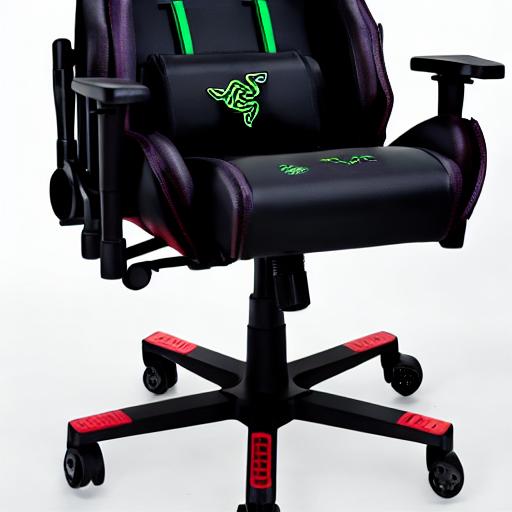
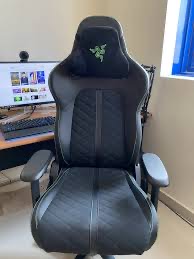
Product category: items_chair
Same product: no